YgbB N terminal protein domain

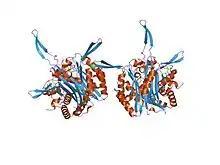
crystal structure of a 2c-methyl-d-erythritol 2,4-cyclodiphosphate synthase

In molecular biology, YgbB is a protein domain. This entry makes reference to a number of proteins from eukaryotes and prokaryotes which share this common N-terminal signature and appear to be involved in terpenoid biosynthesis. The YgbB protein is a putative enzyme thought to aid terpenoid and isoprenoid biosynthesis, a vital chemical in all living organisms. This protein domain is part of an enzyme which catalyses a reaction in a complex pathway.